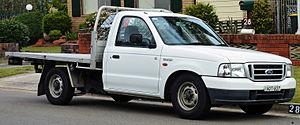
Le Ford Courier est un nom qui est utilisé sur différents modèle d'automobile Ford depuis 1952.